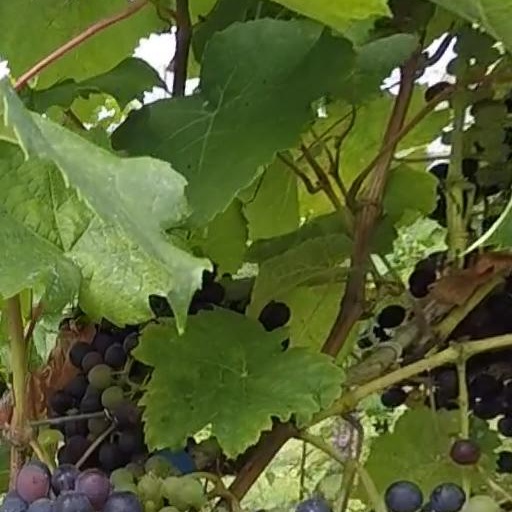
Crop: grape